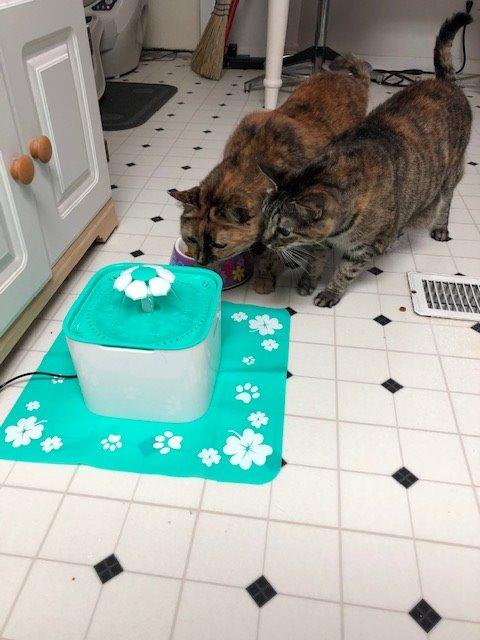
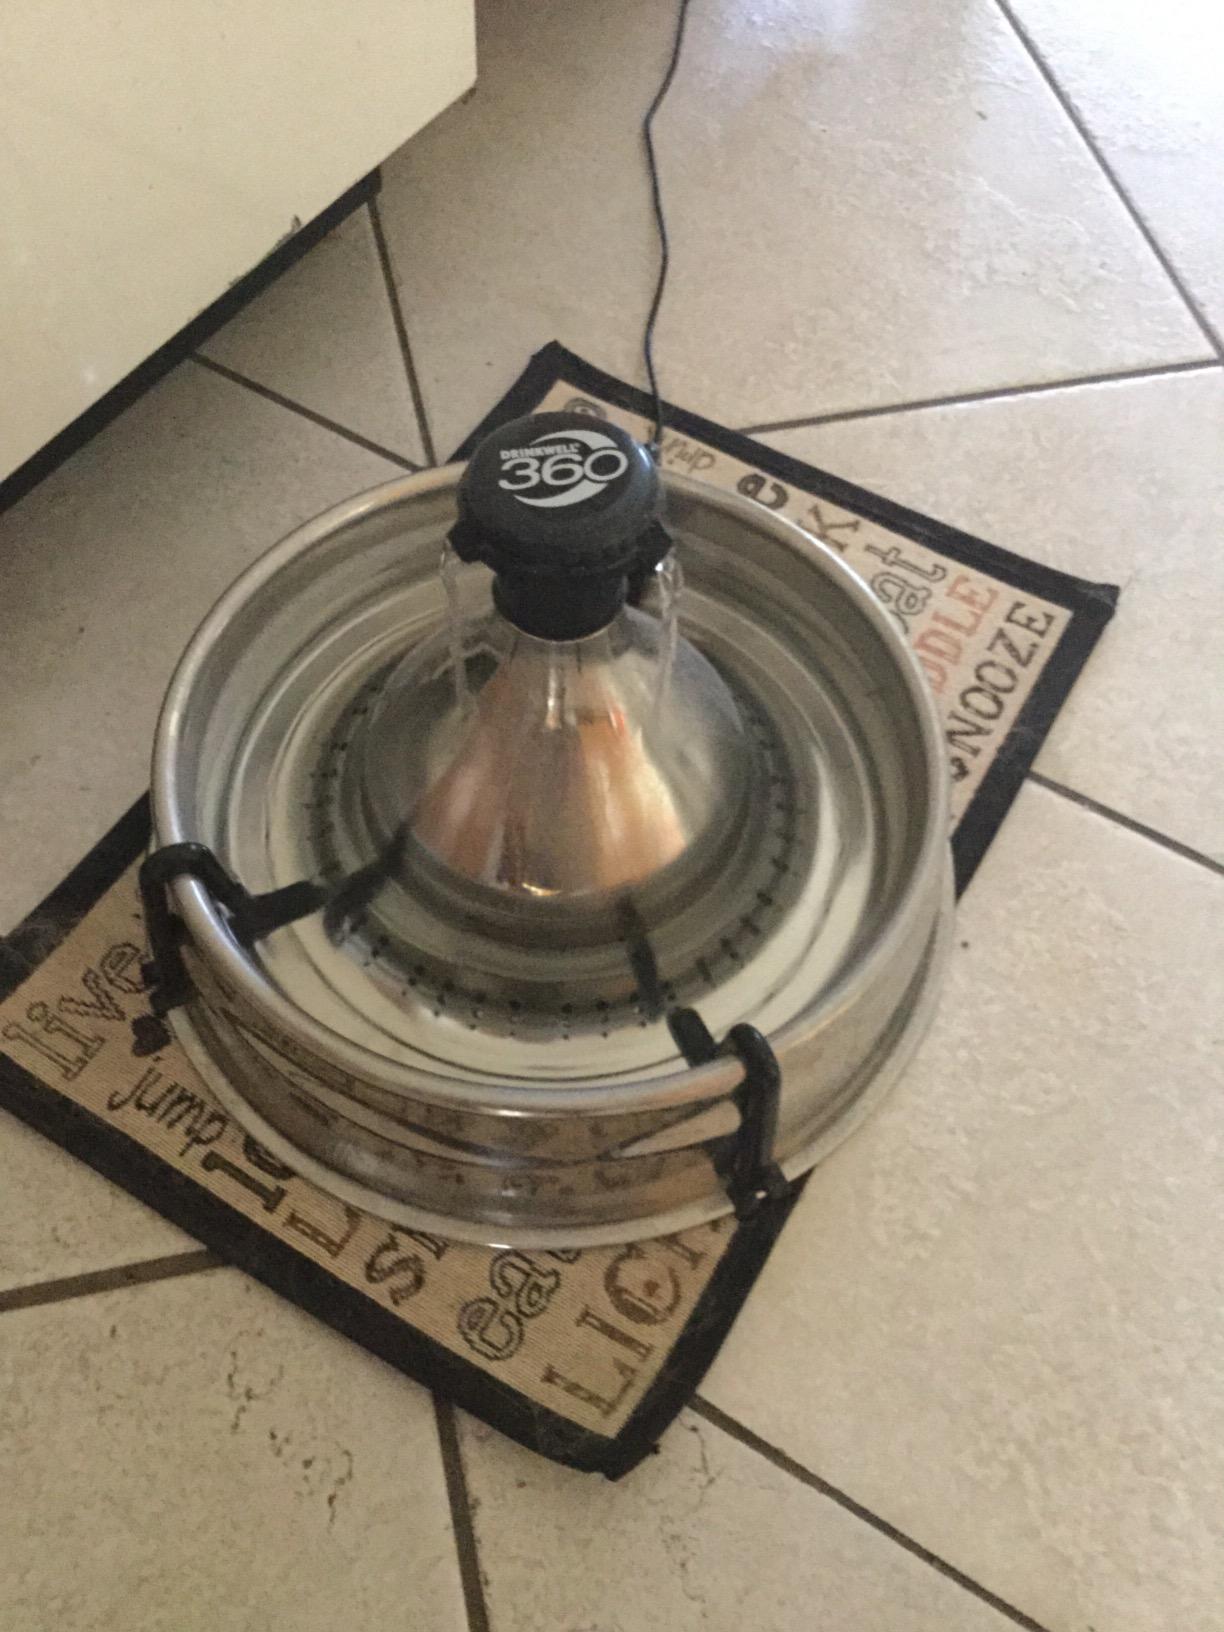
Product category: items_bowl
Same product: no